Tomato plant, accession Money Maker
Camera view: vertical (180 deg); turntable rotation: 210 degrees
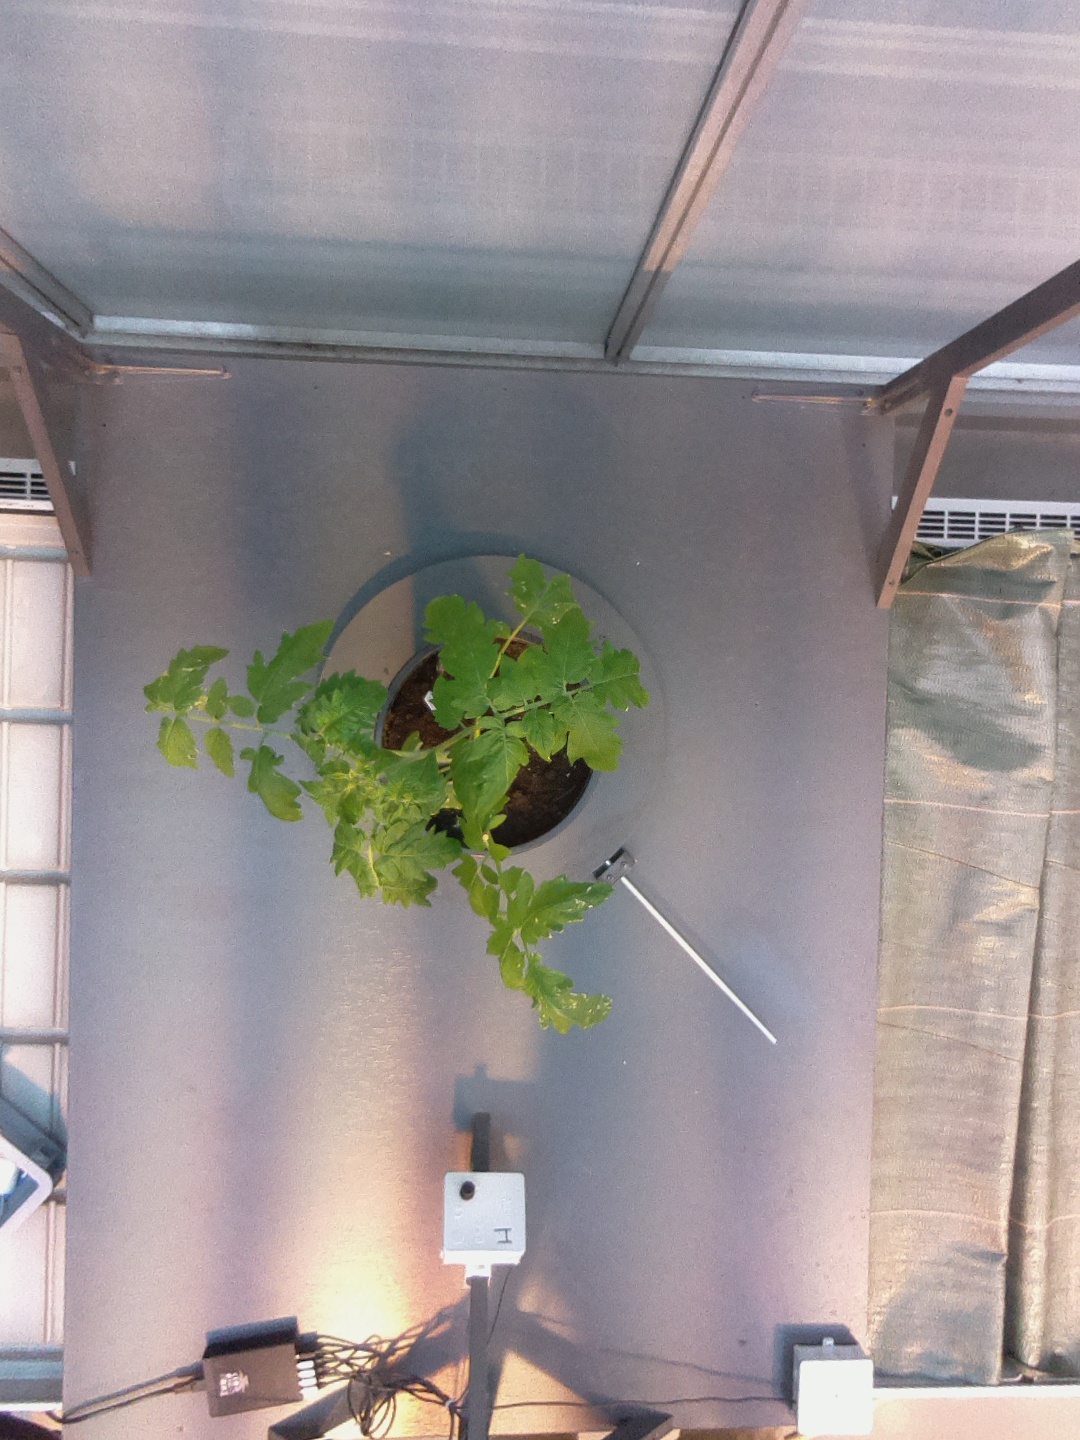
BBCH growth stage 13: 6 of true leaves visible